No Se Me Quita

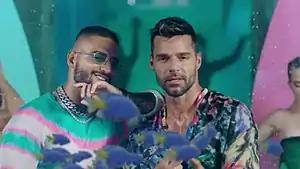
A screenshot from the music video, depicting Maluma and Martin partying in a fish tank.

An accompanying pseudo video was released via Maluma's YouTube channel, upon the release of the album. On July 16, 2019, Maluma and Martin shared a photo of themselves on the set of filming "No Se Me Quita" music video with the caption, "Esta combinación no falla parceros..." ("This combination does not fail..."), announcing that the visual would be released "soon". A few weeks later, on August 28, Maluma shared snippets of the video on Instagram, letting his followers know that it is set for release on August 30, 2019. The visual was released simultaneously with the song's release as a single on the specified date. It was filmed in Miami, Florida, and directed by Nuno Gomes, who had previously directed the videos for Maluma's 2019 singles "HP", "11 PM" and "Instinto Natural".